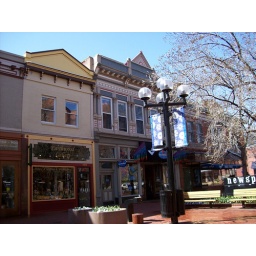
Pearl street shoot. I like all the reflections in the window